Arab Congress of 1913

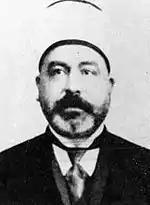
Abd al-Hamid al-Zahrawi

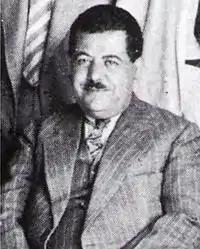
Izzat Darwaza

The Congress resolutions were detailed in ten points; these included: to ensure for the Ottoman Arabs the exercise of their political rights by making their participation in the central administration of the Empire effective, making Arabic "the official language in the Arab and Syrian provinces, the deployment of Syrian and Arab troops in their home provinces, except in time of "extreme necessity", the institution of decentralized regime in each of the Syrian and Arab vilayets, the extension of the administrative powers of the general council of the vilayet of Beirut, the improvement of the financial situation of Lebanon, The resolutions were communicated to the Quai d'Orsay, and to the Imperial Ottoman government. The Congress included a declaration of solidarity with the reformist demands of the Armenians.